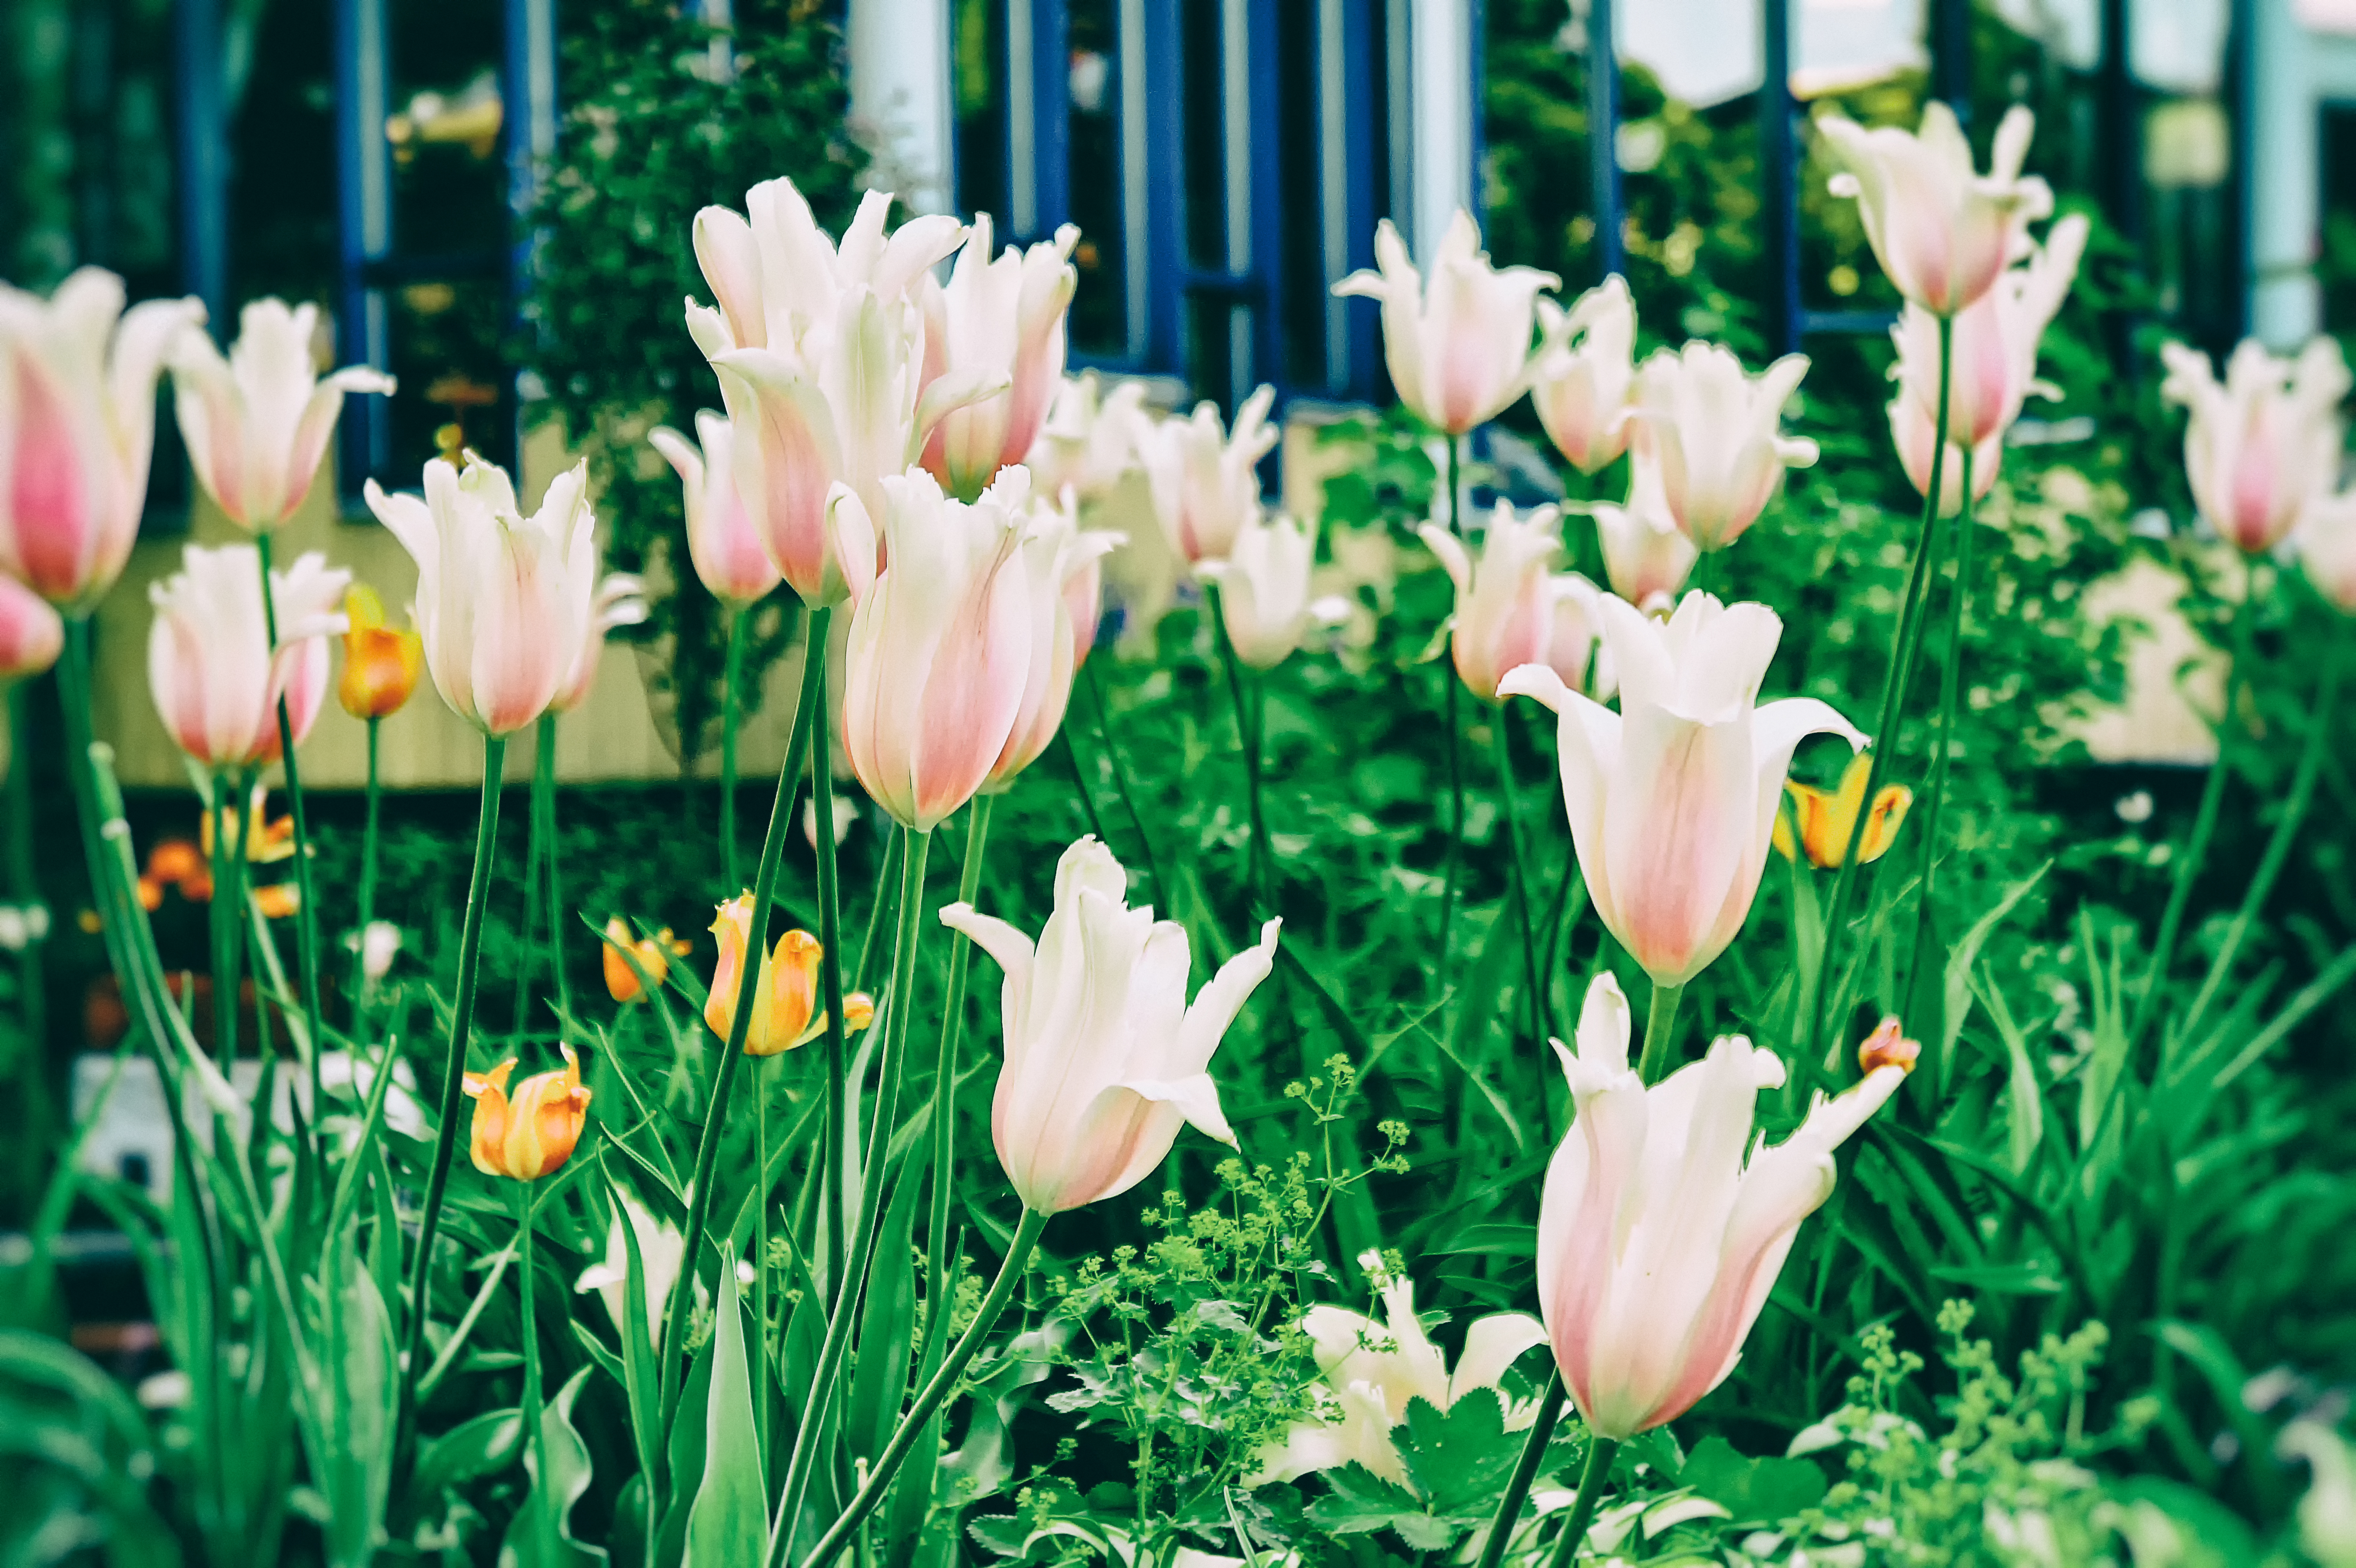
plant, flower, petal, building, tulip, park, botany, garden, flora, plants, flowers, finland, helsinki, tulips, amusement, floristry, linnanmki, flowering plant, lily family, land plant